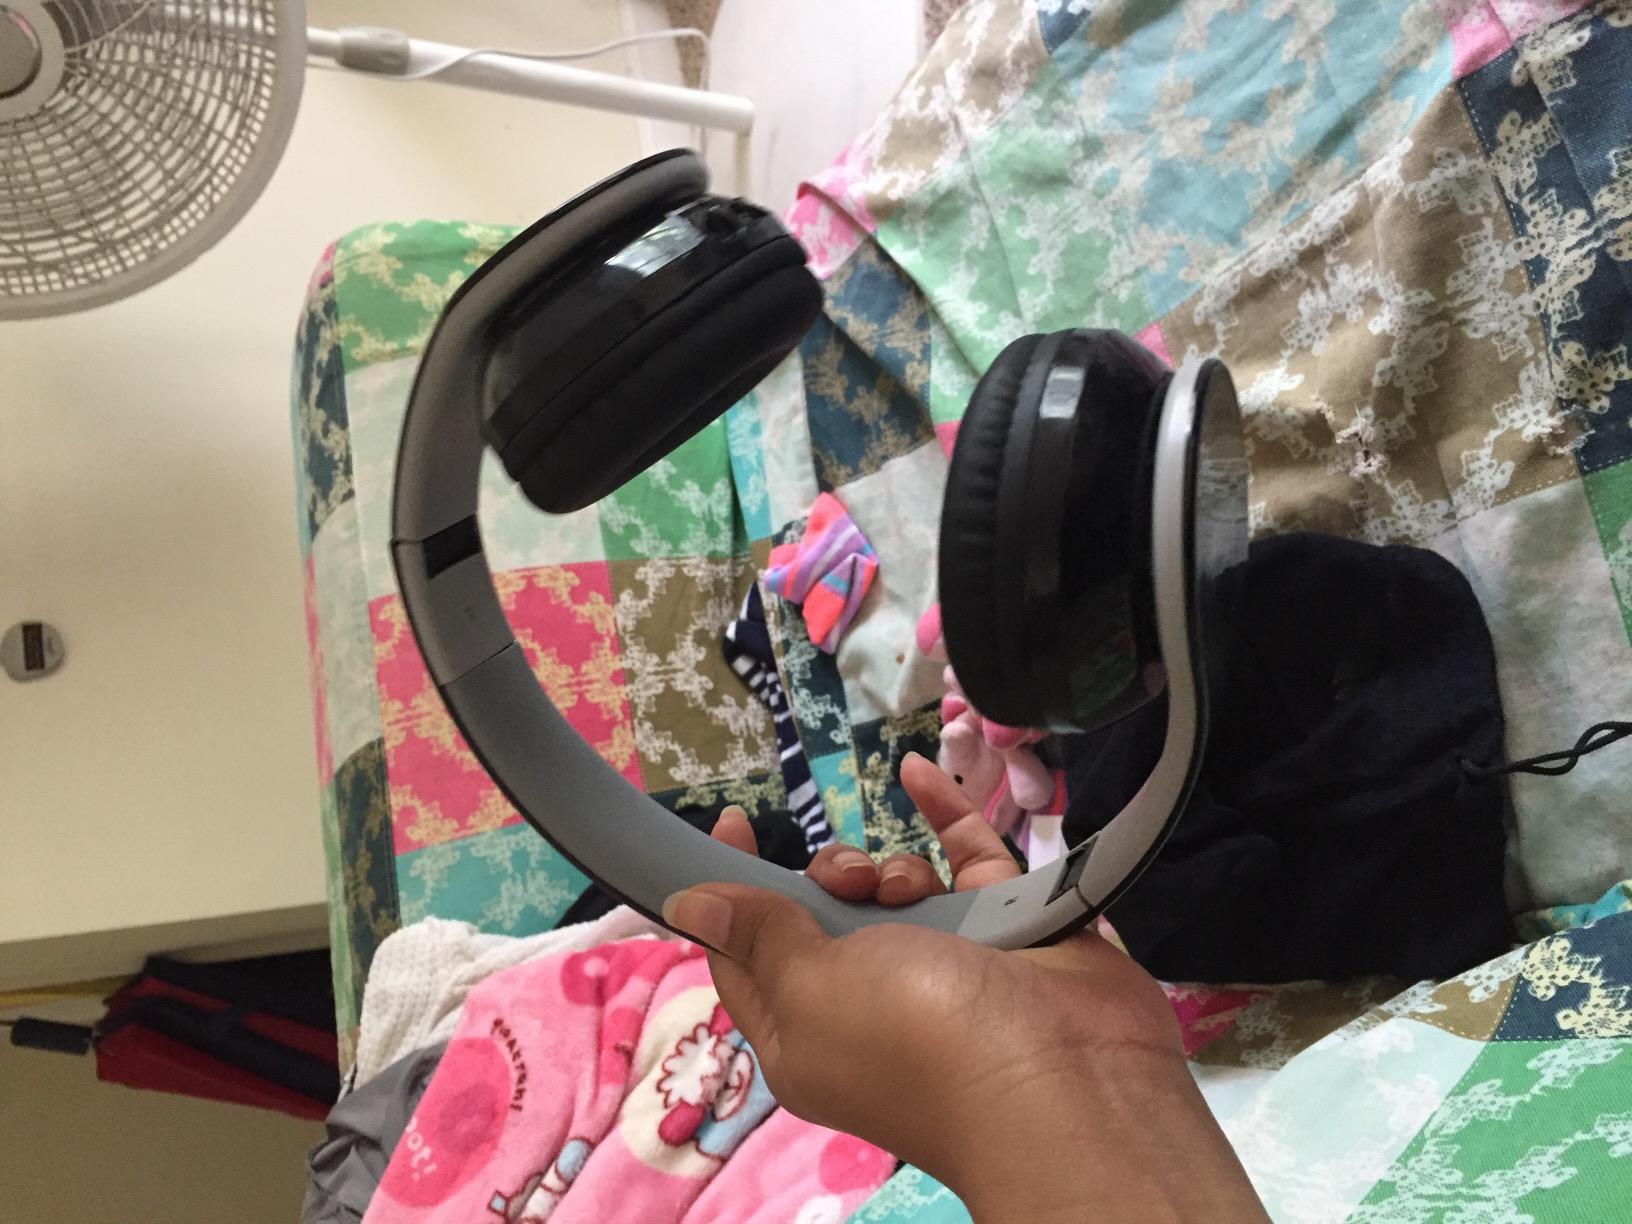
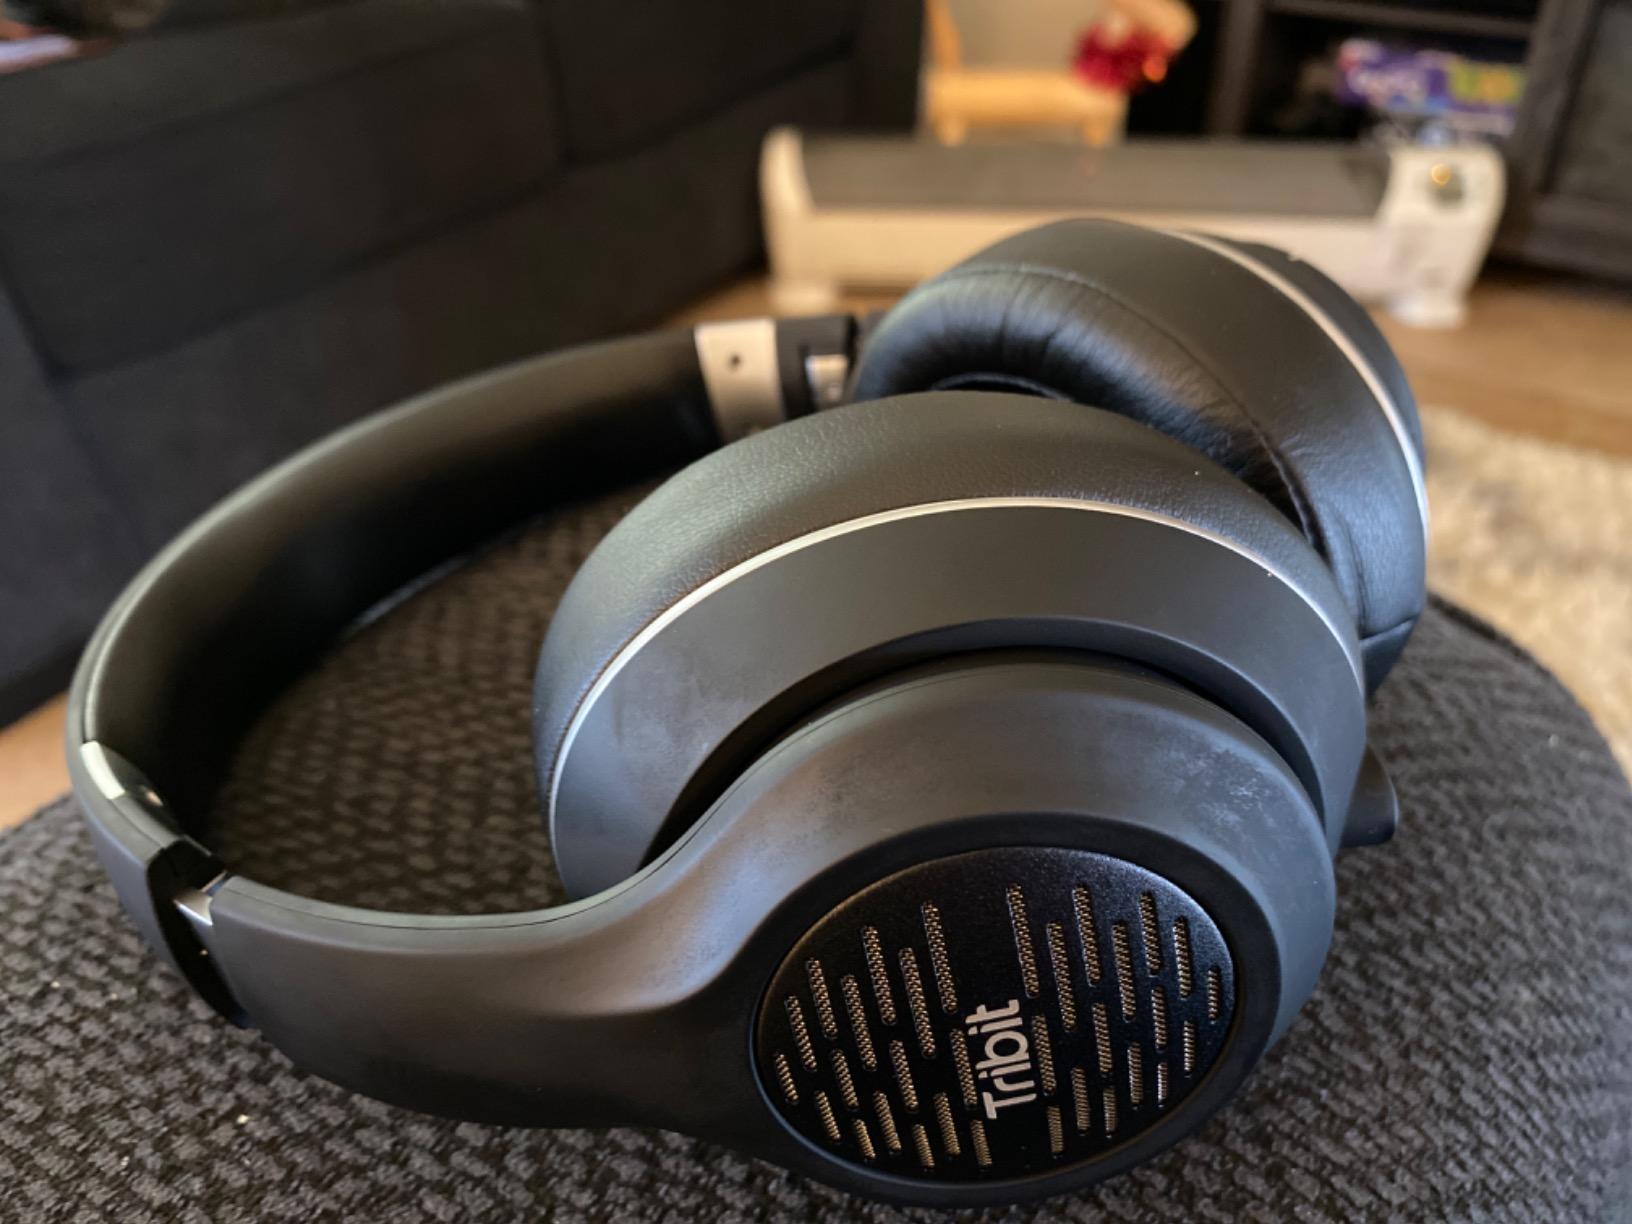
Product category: headphones
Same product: no